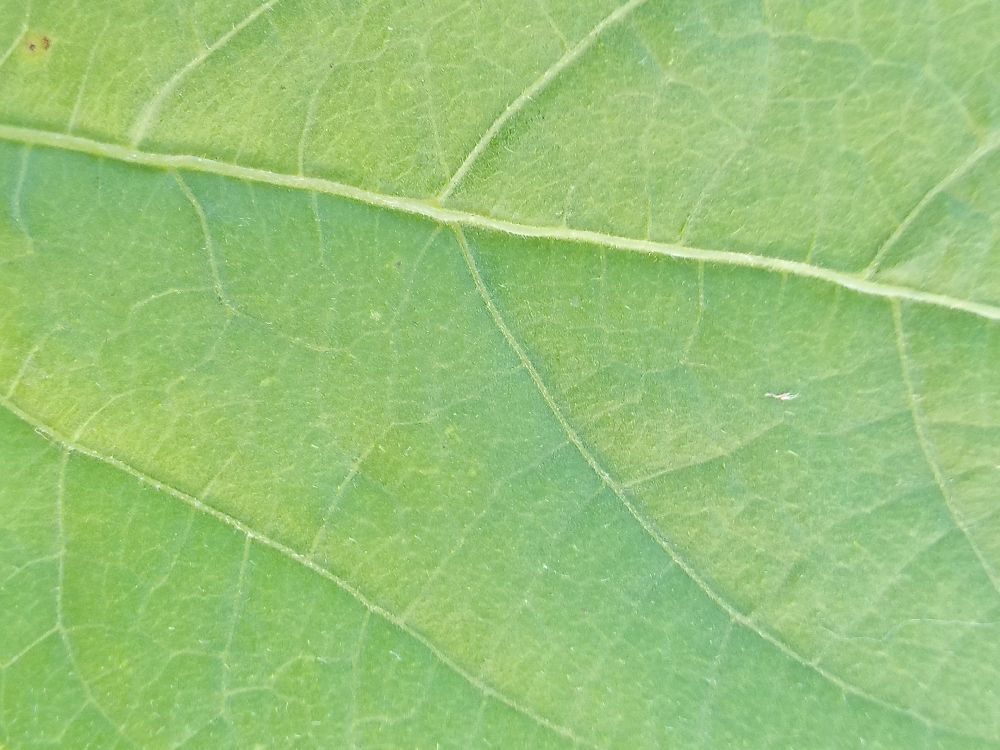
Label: healthy